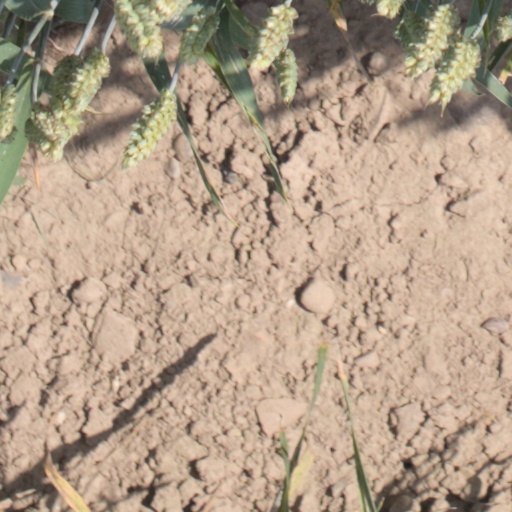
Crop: wheat